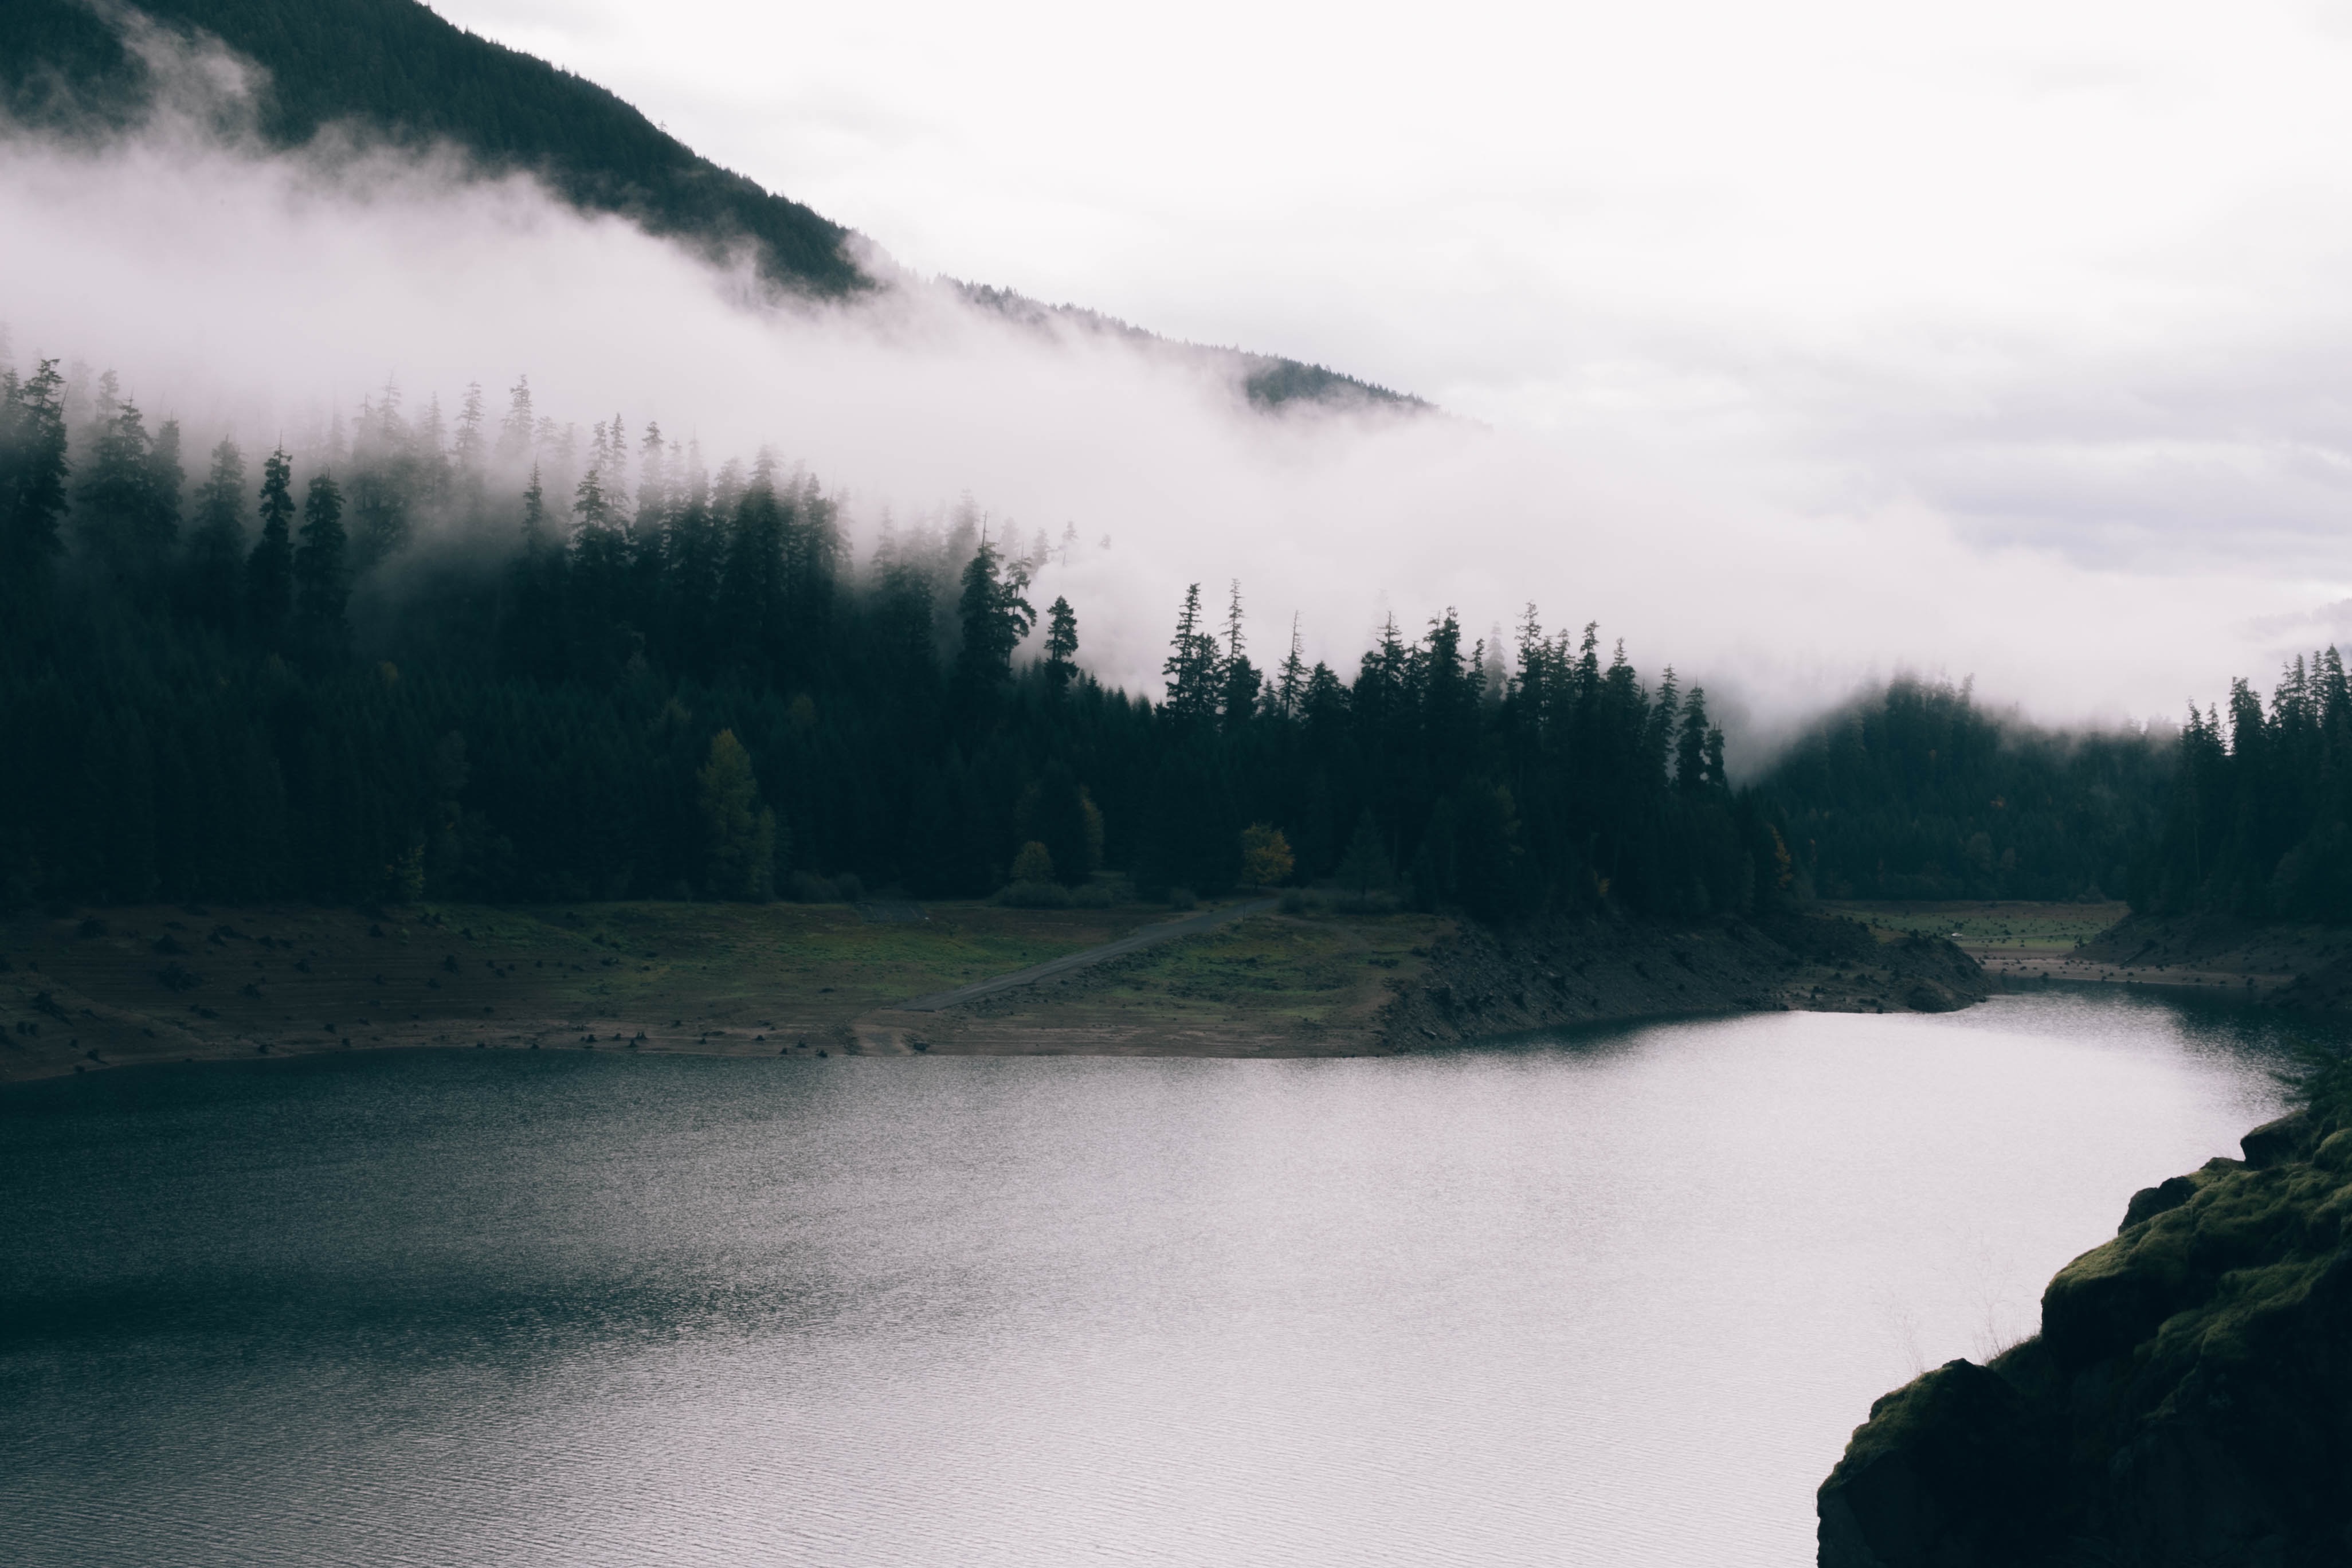
landscape, tree, water, nature, forest, wilderness, mountain, cloud, fog, mist, morning, hill, wave, lake, dawn, river, mountain range, reflection, weather, reservoir, body of water, habitat, loch, landform, geographical feature, atmospheric phenomenon, mountainous landforms